British Rail railbuses

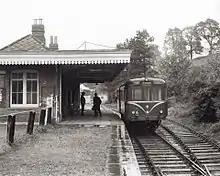
AC Cars railbus at Tetbury in the 1960s

A number of the BR railbuses, both first and second generation examples have survived into preservation, as follows: